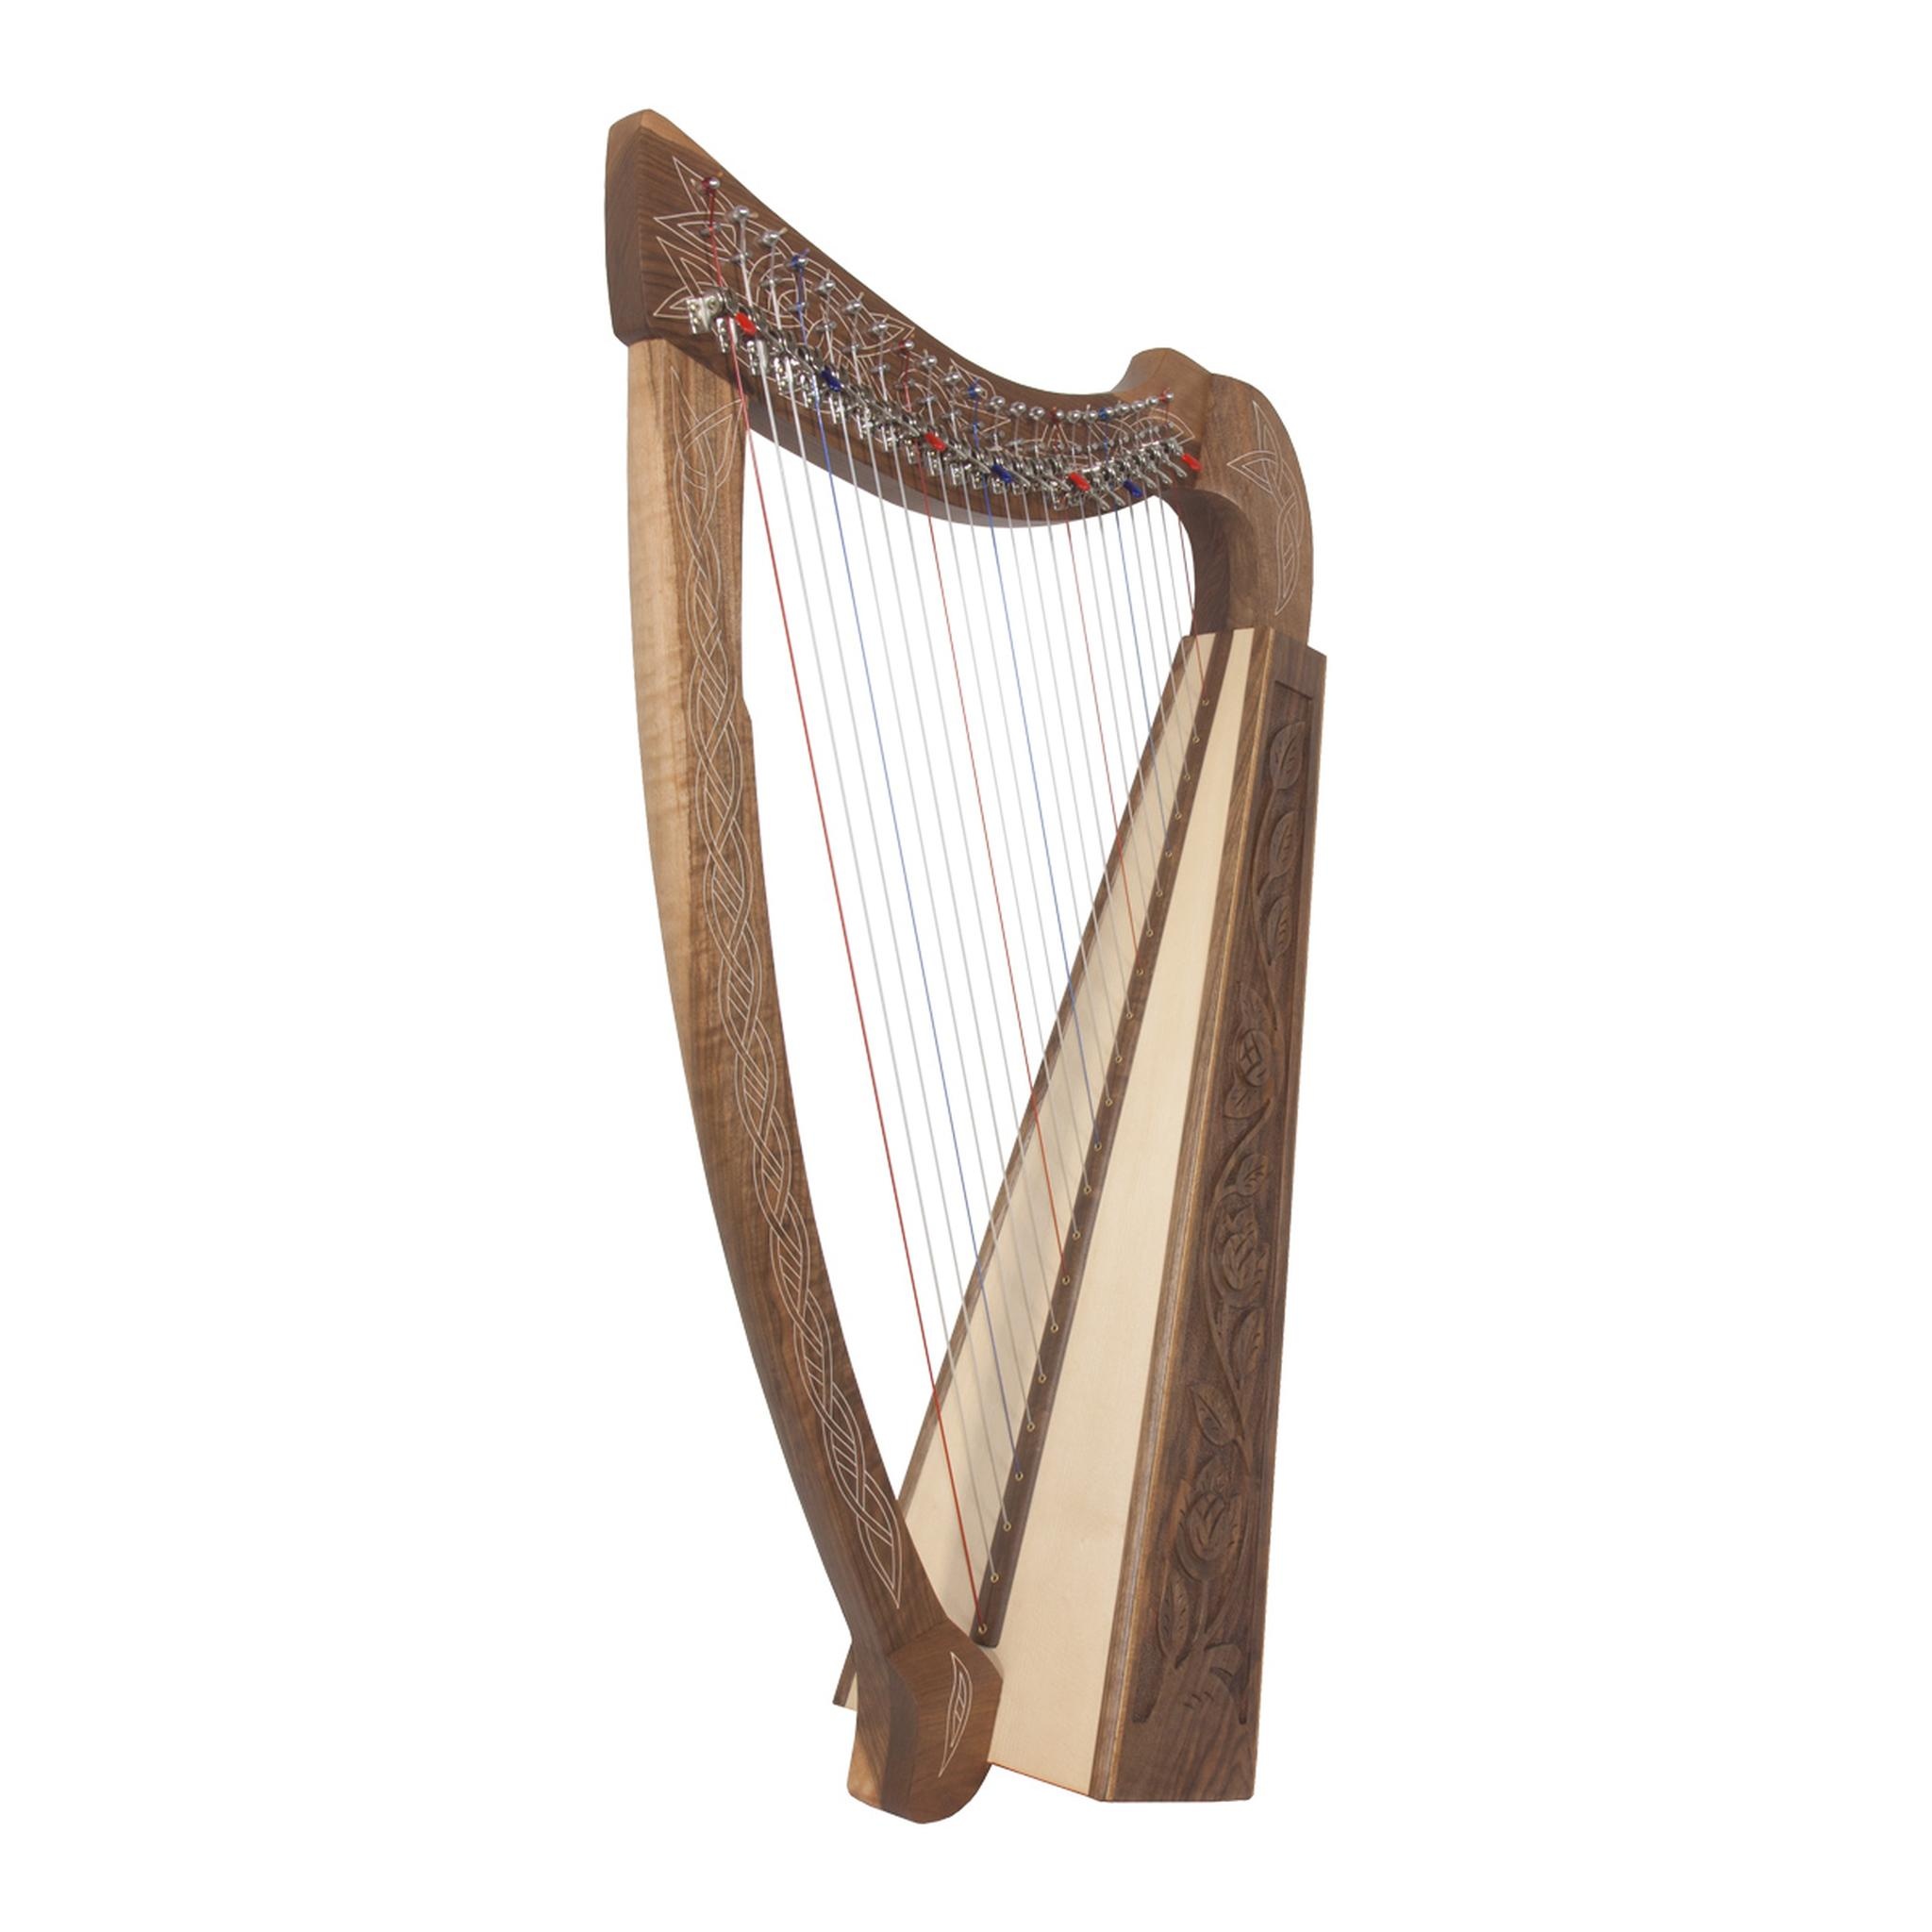
22-String Roosebeck Heather Harp w/Chelby Levers - Walnut
Roosebeck Heather Harp 22-String Chelby Levers, Walnut Thistle. Featuring the smooth, sleek look of the Chelby levers is reflected in their functionality. Compared to the standard Roosebeck harp levers, the Chelby levers are mechanically superior. The design allows the lever to engage the string from the side and limit the possibility of strings lifting off the bridge pin. Professional harpists appreciate the red and blue colored caps, which make it easy to locate the C- and F-string levers. The lever is attached to its base by a hex bolt. A synthetic washer is spaced between the lever and base, creating a smooth and controlled, lifting action that resists slipping once engaged. The base of each lever is mounted to the harp arm by two screws, should any adjustment be necessary. The bridge pins for the Chelby levers have also been improved; they can be adjusted, in or out, by simple turning with a hex wrench. 22 DuPont hard nylon strings, a range from C3 to C6, 22 Chelby sharpening levers, engraved and inlaid walnut frame and a high quality ply soundboard for exceptional sound and strength. The Natural wood grain and coloring is unique to each harp and my vary from the photo. Approximately 36" high. Includes a tuning tool and extra string set. FEATURES 22 strings - 3 octaves - Excellent lightweight harp Note range of C3 to C6 - Color coded strings for easy play Full Chelby lever harp - Easily change keys Handcrafted frame of solid wood - ply soundboard for exceptional sound and strength Tuning tool and extra string set included
Brand: Roosebeck
Category: Arts & Entertainment > Hobbies & Creative Arts > Musical Instruments > String Instruments > Harps > Lever Harps